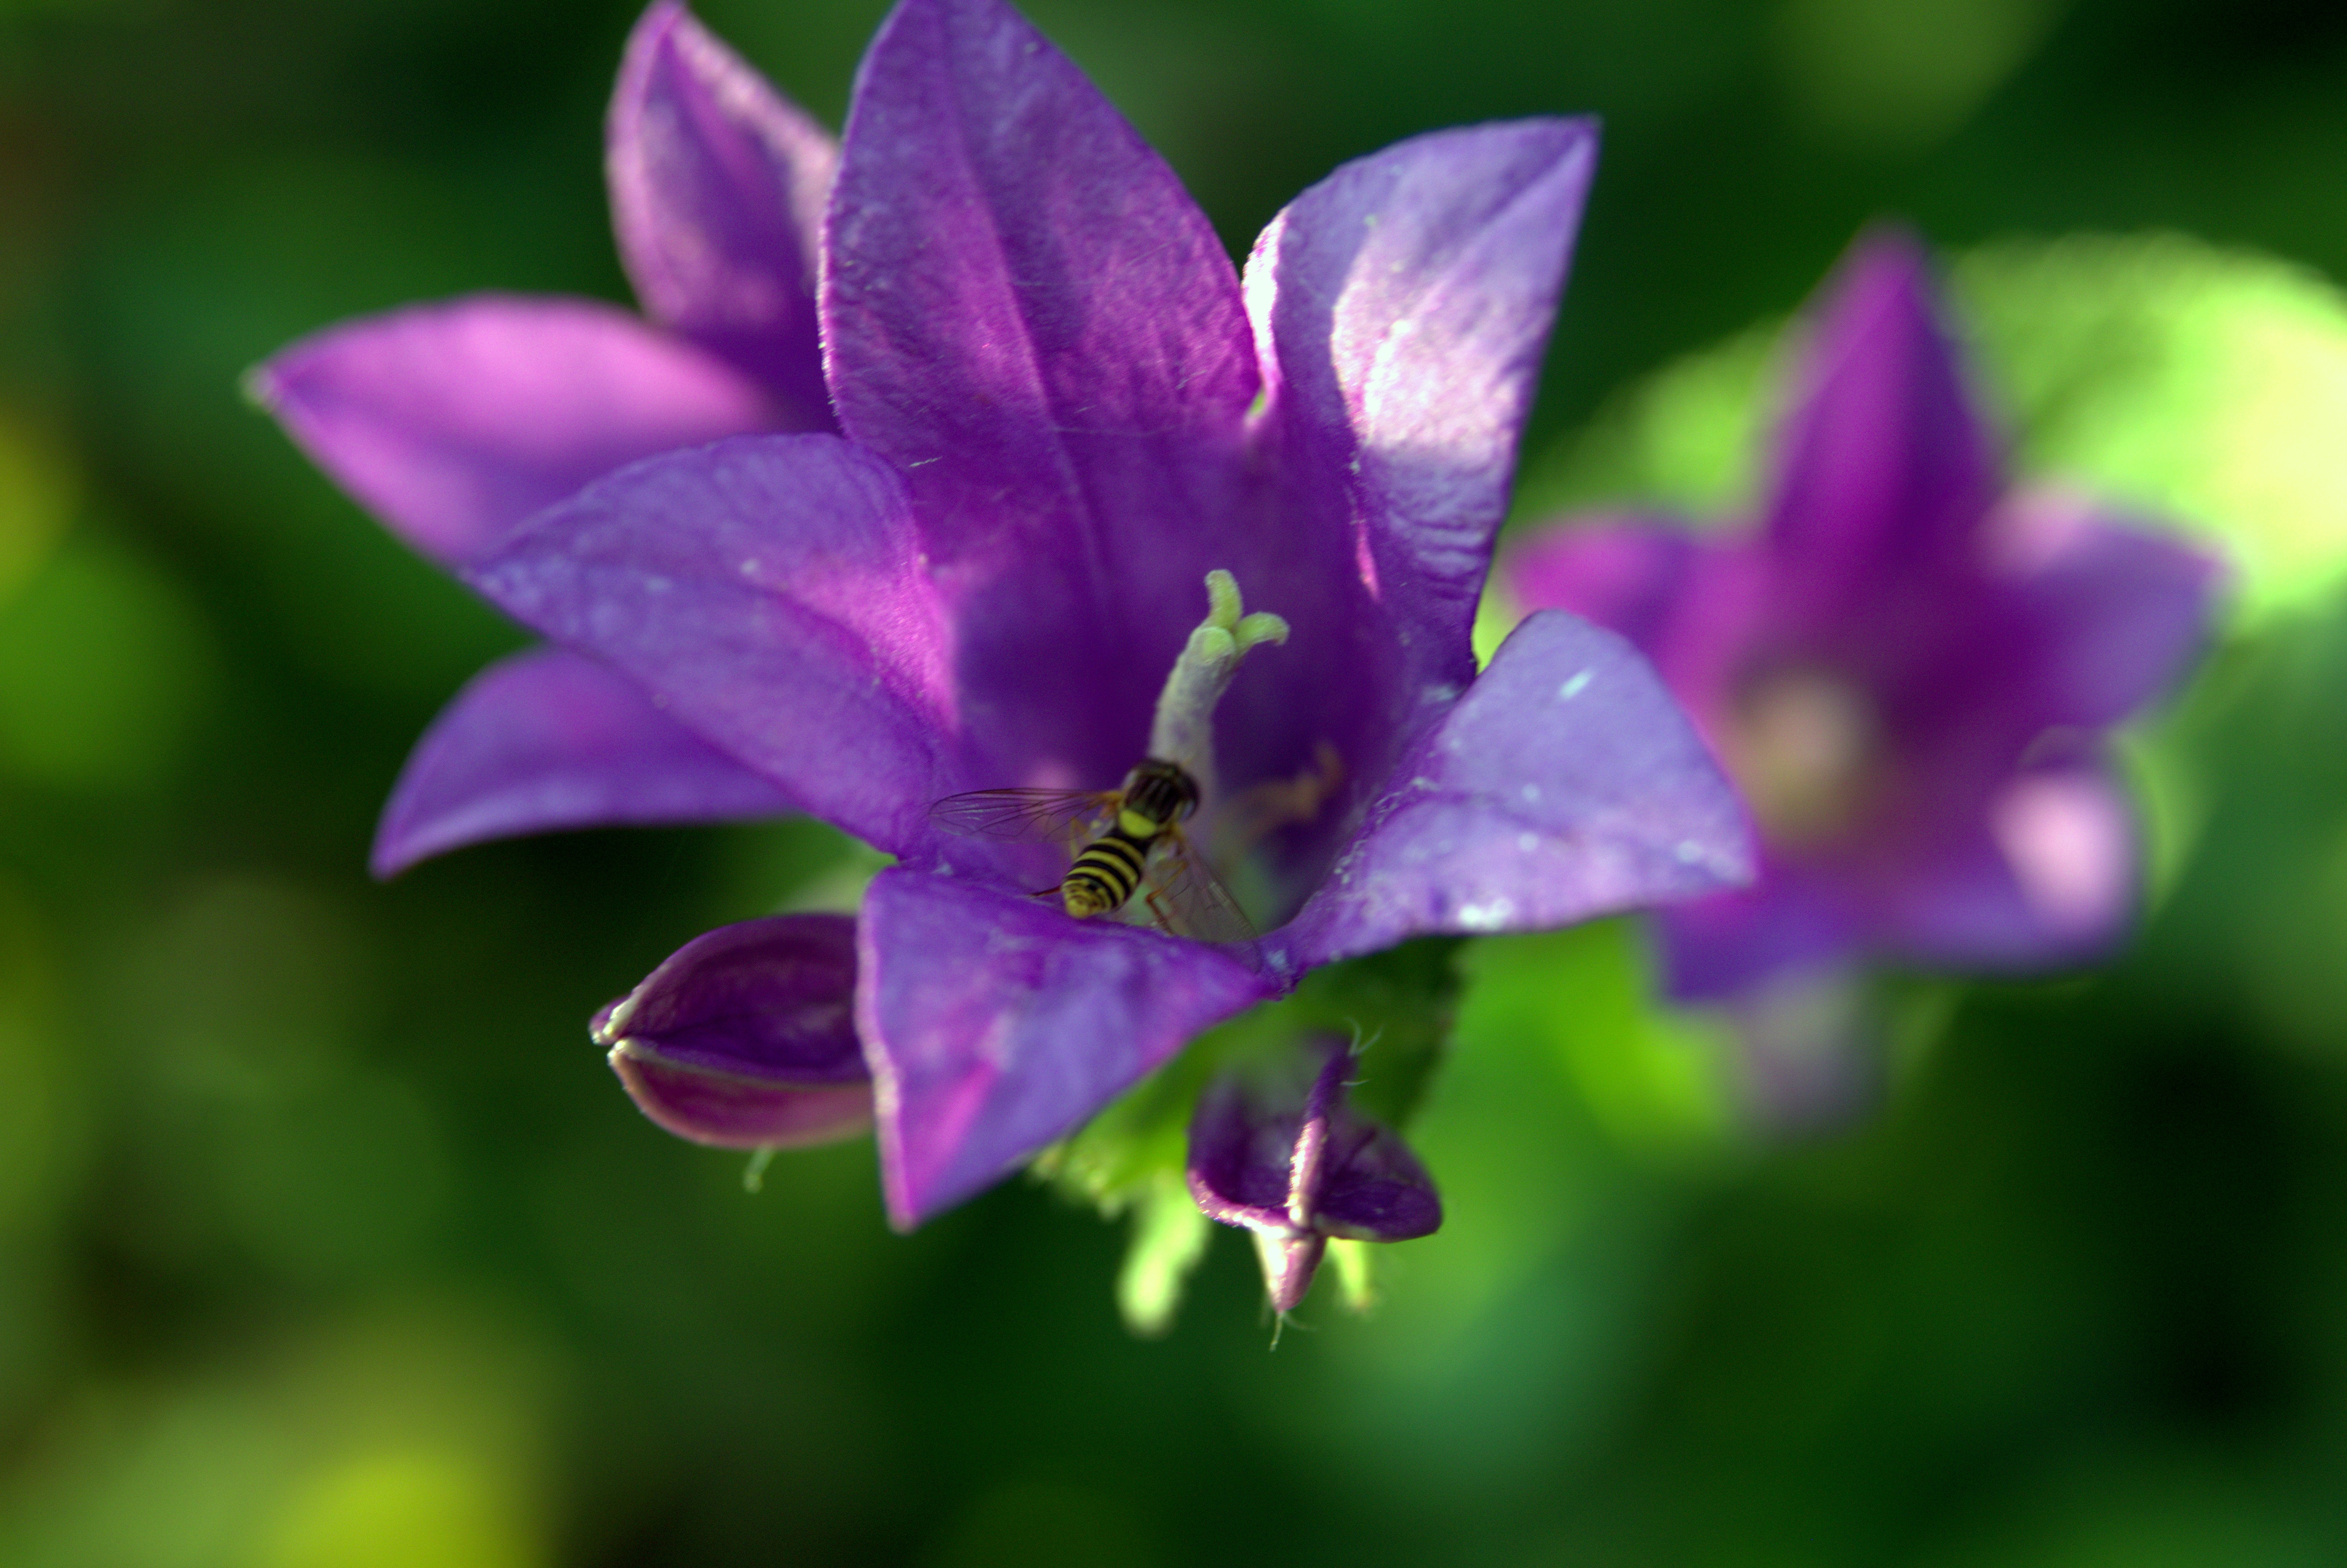
nature, blossom, plant, flower, petal, daisy, botany, flora, plants, wildflower, violet, bee, macro photography, flowering plant, the petals, mucha, ringtone, bellflower family, campanula patula, land plant, dayflower family